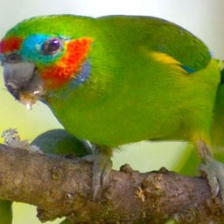
Species: DOUBLE EYED FIG PARROT
Scientific name: CYCLOPSITTA DIOPHTHALMA